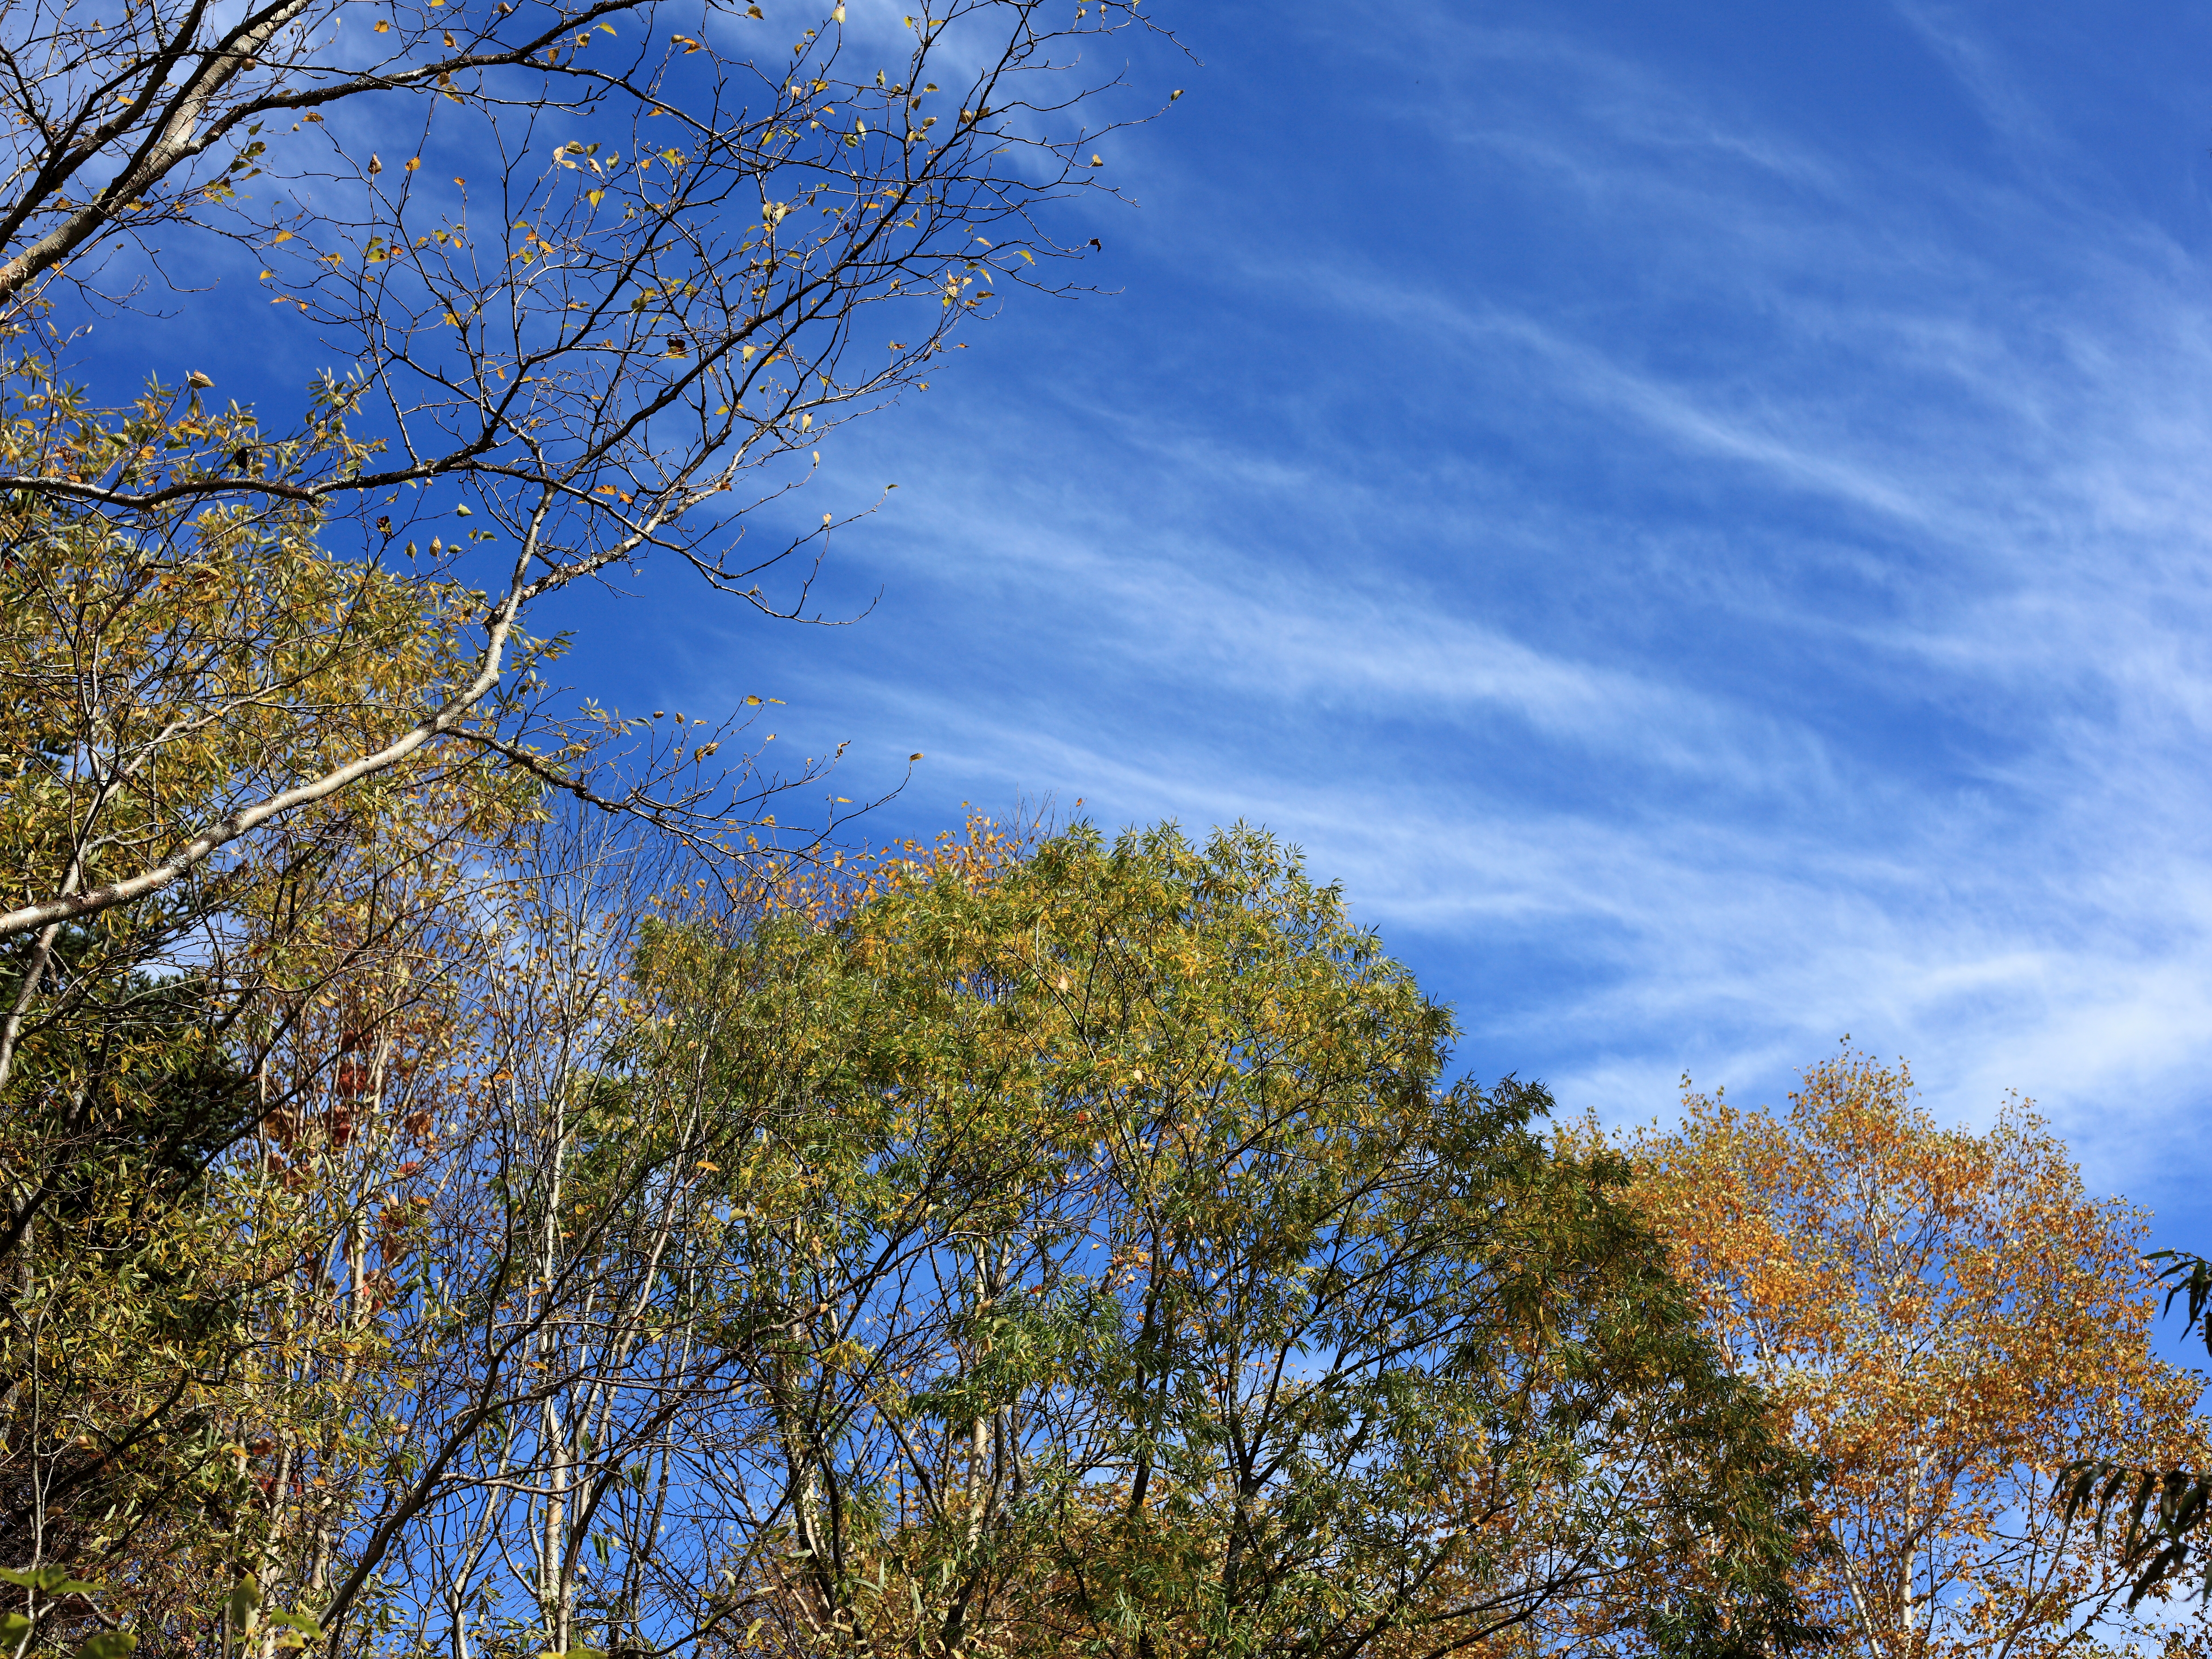
tree, nature, forest, grass, branch, cloud, plant, sky, meadow, sunlight, morning, leaf, flower, high, autumn, season, 5d, hires, woodland, markii, ecosystem, hi, res, resolution, fukushima, oze, hinoemata, ozenationalpark, autumnalleaves, woody plant